Athénée Royal Vauban

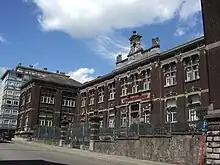
Main facade of the school.

Athénée Royal Vauban is a Francophone secondary school in Charleroi, Belgium.